Bridge of Four Lions

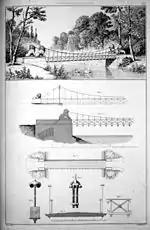
Drawing of the "Loewenbrücke" bridge by Ludwig Hesse

In 1838, a reduced copy of the bridge (length 17.3 m, width 2 m) was erected by the firm Borsig for the project of the German architect LF Hesse on territory of Berlin's Great Tiergarten park.